Public Scout and Girl Guide Movement

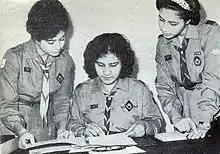

In 1966, Ali Khalifa el-Zaidi (علي خليفة الزائدي) was awarded the Bronze Wolf, the only distinction of the World Organization of the Scout Movement, awarded by the World Scout Committee for exceptional services to world Scouting. Other recipients include Dr. Mansour Mohamed El-Kikhia (د. منصور الكيخيا) in 1981 and in 1983, Dr. Mohamed H. Fhema (د. محمد افحيمه).